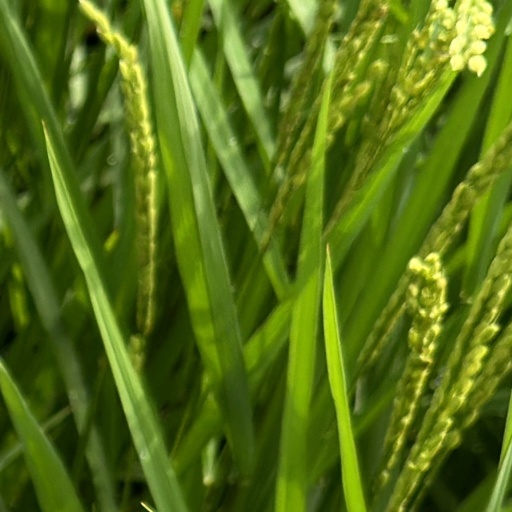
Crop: rice